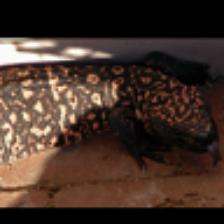
Label: NonHuman